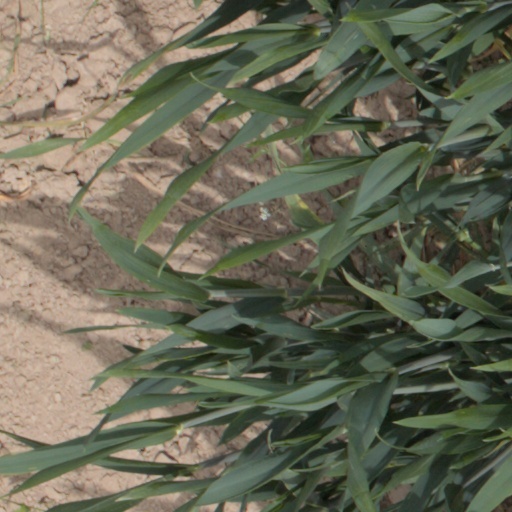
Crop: wheat